Masafer Yatta

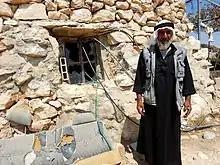
Shattered window from the settlers attack on Al Mufakara

Since the June War in 1967, Masafer Yatta has been under Israeli occupation. The hamlet cluster is part of "Area C", meaning that Israel has full military and civil control over it. The area is used by the army for military training and was denominated Firing Zone 918 by the Israeli army, after, according to a cabinet minute of 1981, Ariel Sharon had explicitly stated that the purpose of such a redefinition would be to enable the expulsion of the local Palestinian residents. More than one thousand Palestinians risk being expelled from their homes and properties.